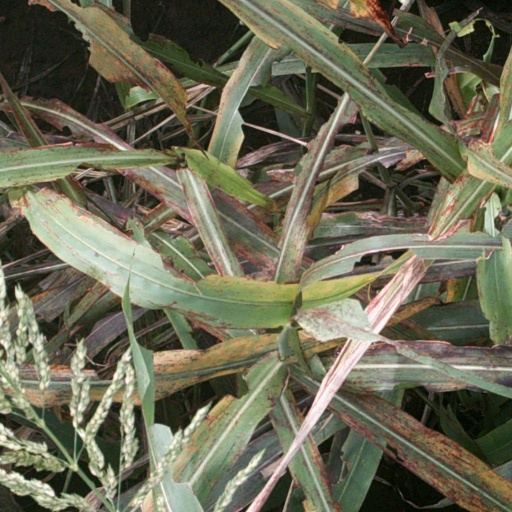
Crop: sorghum